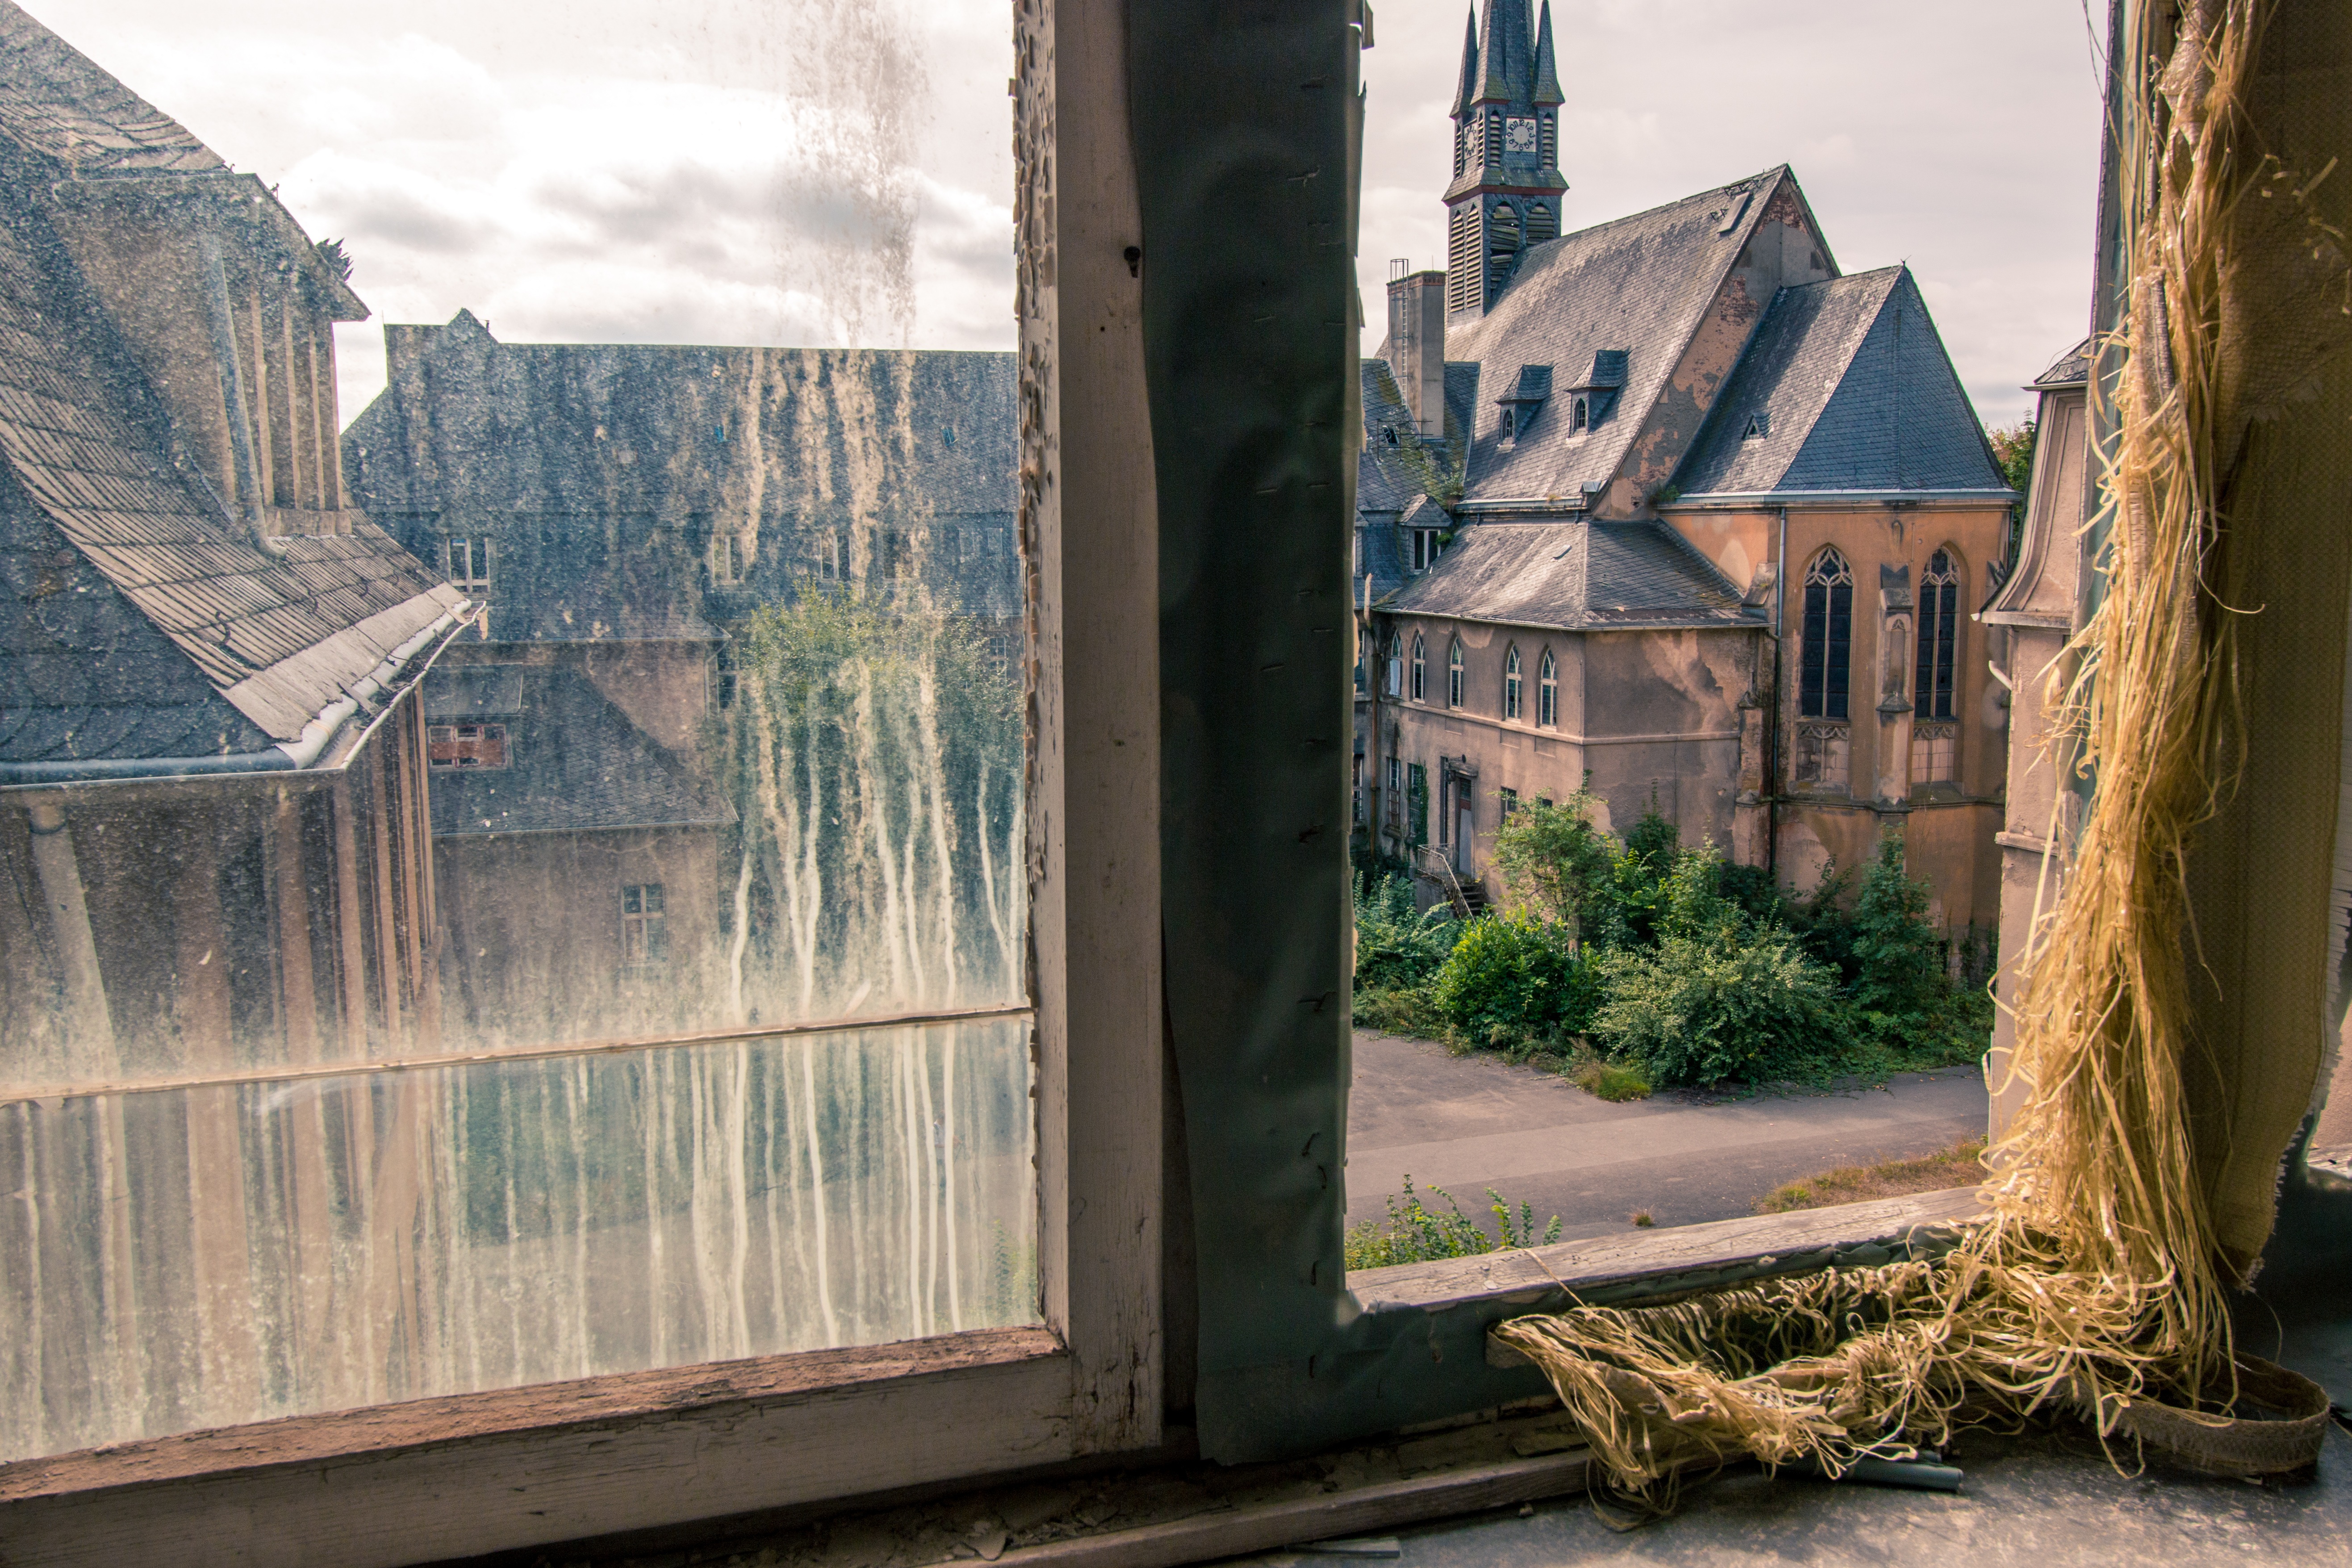
architecture, wood, road, street, house, window, building, old, atmosphere, home, wall, broken, facade, church, decay, old building, transience, infrastructure, dilapidated, outlook, weird, past, historically, leave, masonry, neighbourhood, break up, lapsed, ailing, lost place, run down, passed, broken disc, urban area